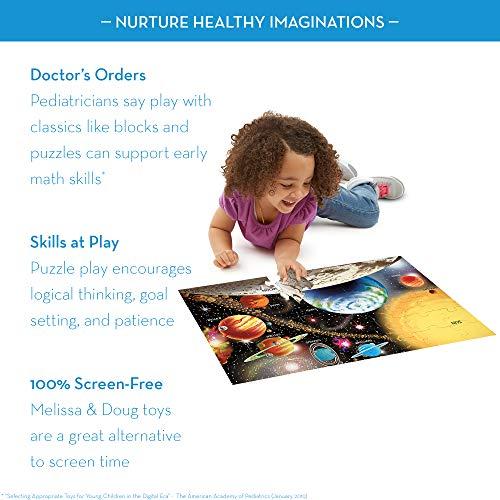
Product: Melissa & Doug Underwater Floor Puzzle (Extra-Thick Cardboard Construction, Beautiful Original Artwork, 48 Pieces, 2′ × 3) Solar System Floor Puzzle
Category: Toys & Games | Puzzles | Floor Puzzles
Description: BEAUTIFUL SOLAR SYSTEM PUZZLE: The Melissa and Doug Solar System Floor Puzzle includes 48 extra thick cardboard pieces that are easy for children to put together.
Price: $23.38
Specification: ShippingInformation:Viewshippingratesandpolicies|ASIN:B07TSJDF3R